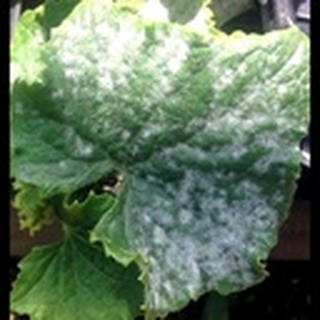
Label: cotton_powdery_mildew